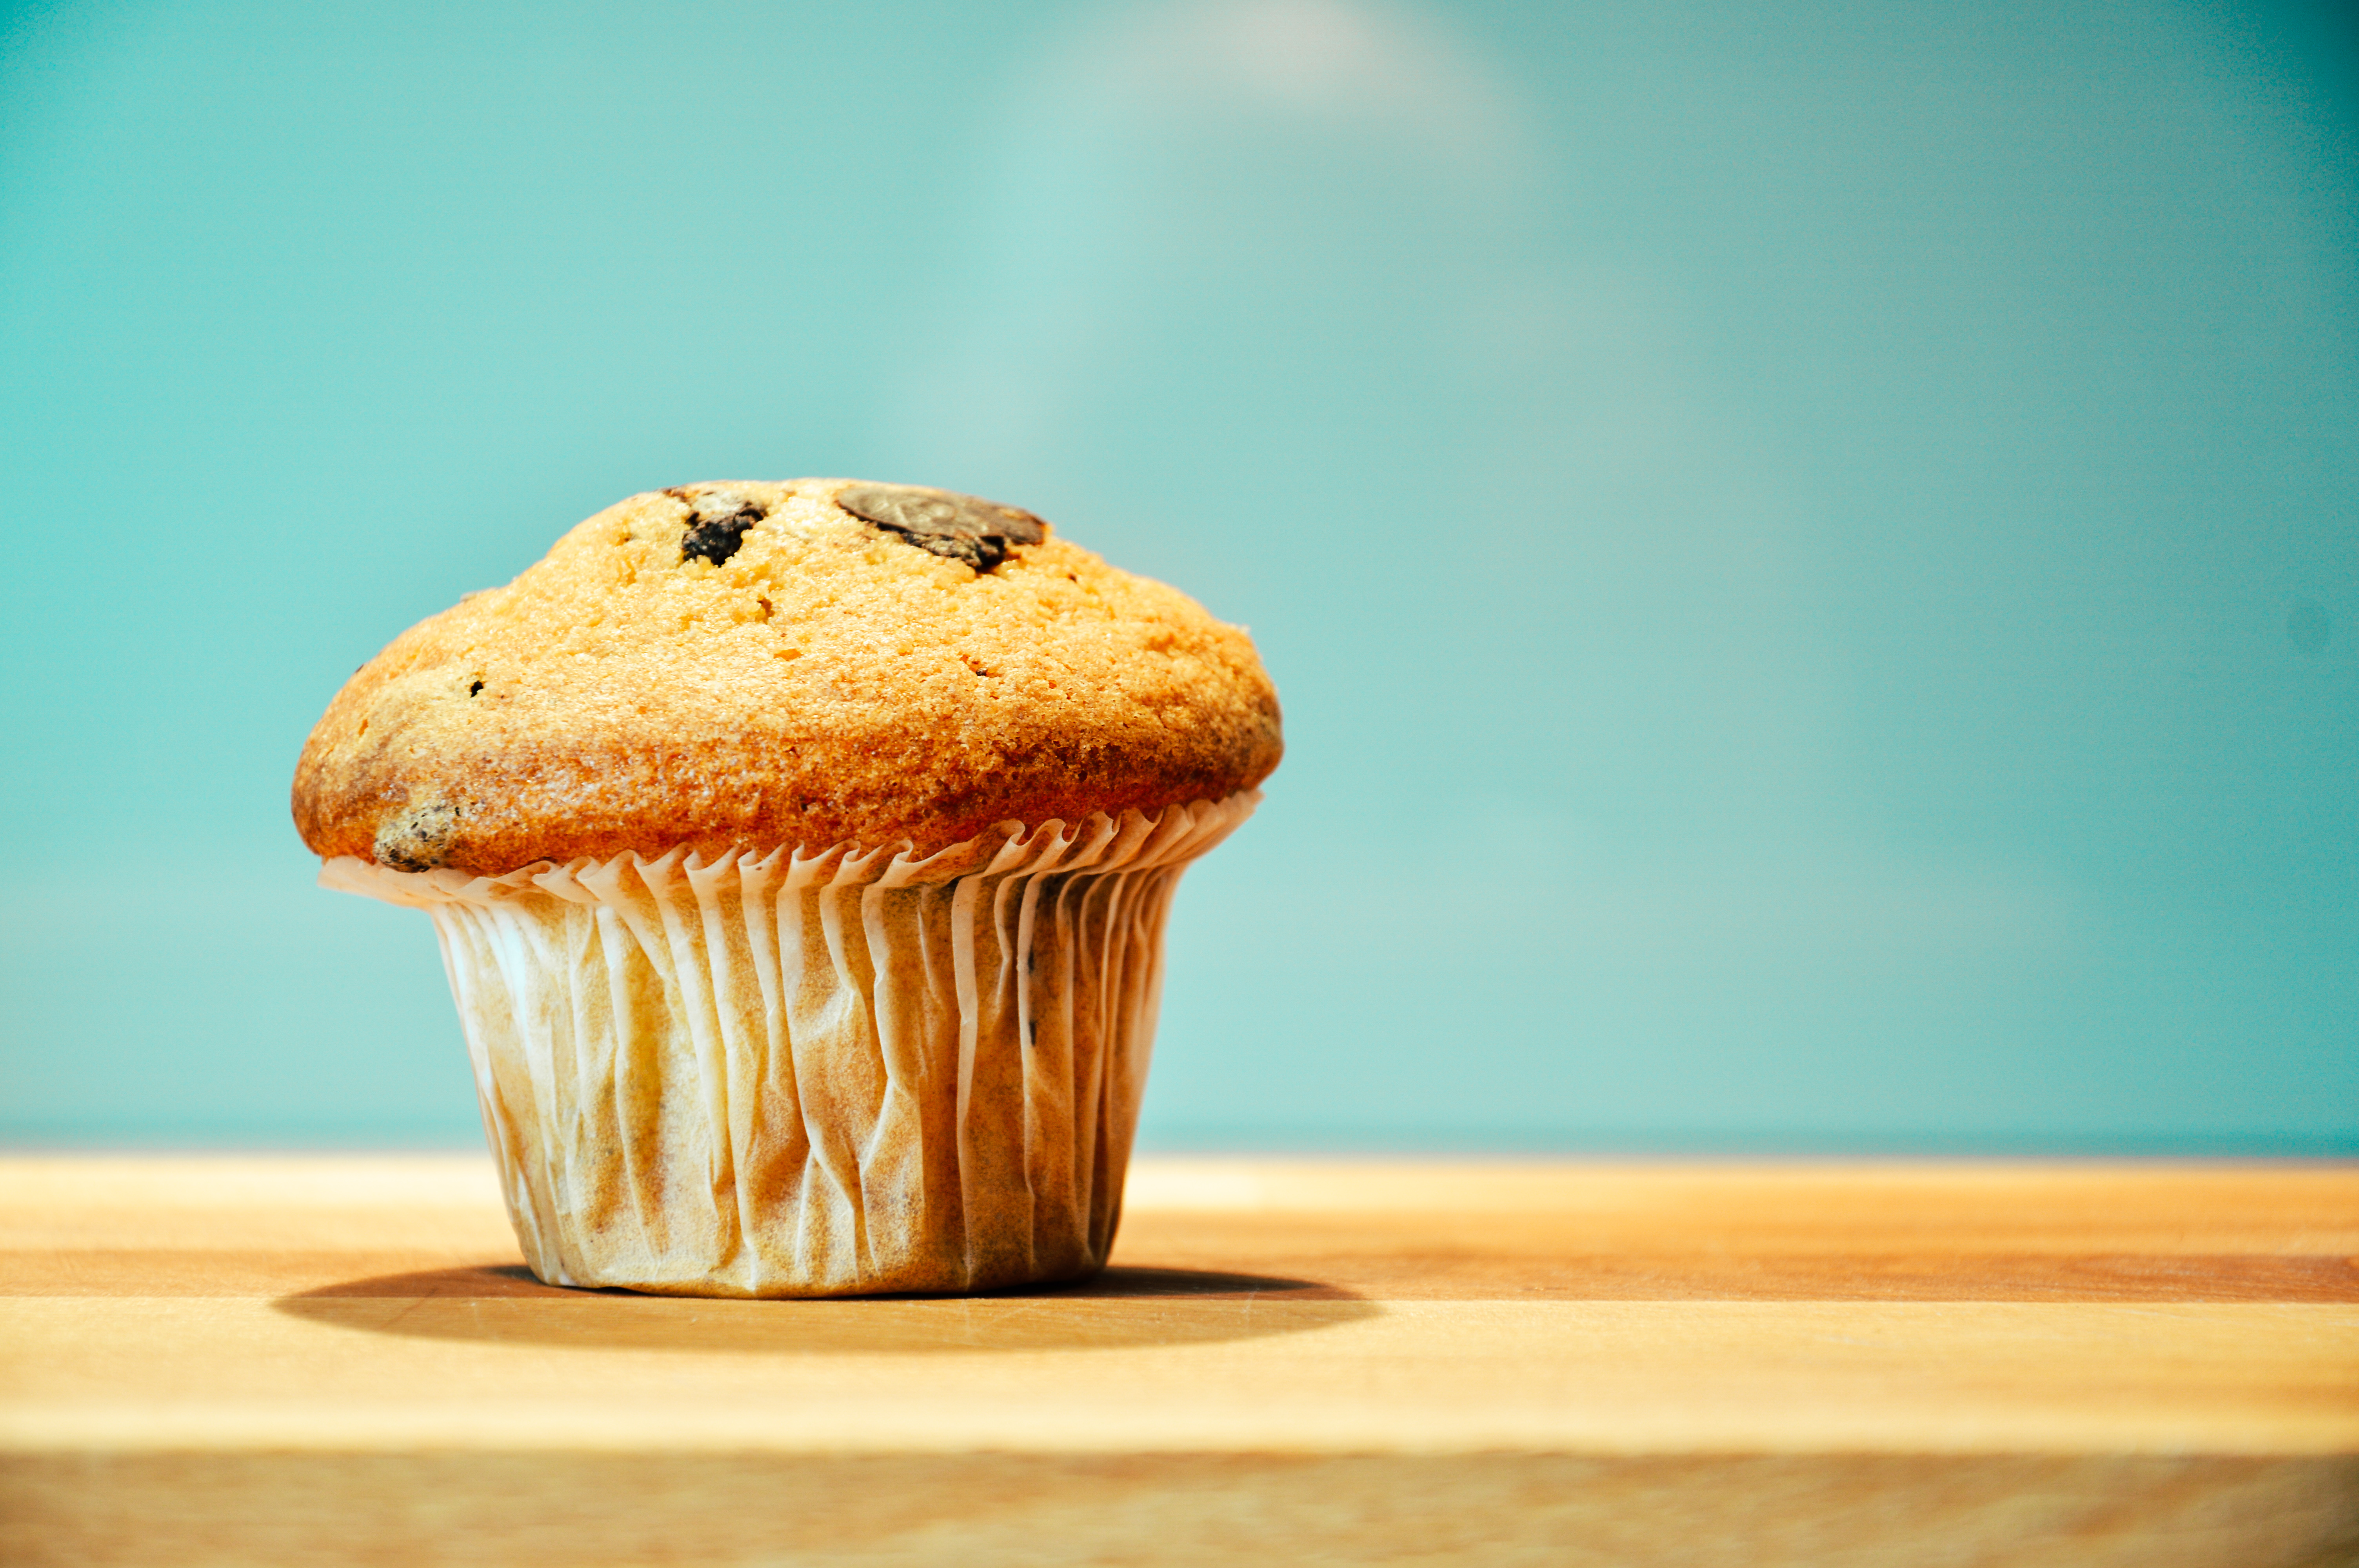
sweet, food, produce, baking, dessert, cake, bakery, muffin, icing, sweetness, treat, baked goods, macro photography, flavor, buttercream, royalty free images